Señorita Panamá 2003

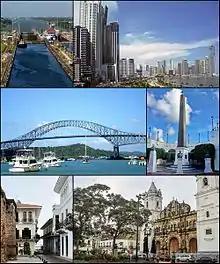
Panama City host of Señorita Panamá 2003

Señorita Panamá 2003 was the 21st Señorita Panamá beauty pageant and 38th celebration of the Miss Panama contest. It held in the Figali Convention Center in Panama City, Panama, on November 26, 2003. After weeks of events, the winner was Jessica Rodríguez.